Banaras (2022 film)

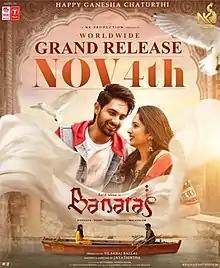
Theatrical release poster

Banaras is a 2022 Indian Kannada-language romance film written and directed by Jayatheertha and produced by Tilakraj Ballal. It stars Zaid Khan and Sonal Monteiro in the lead roles. The film's music composer is B. Ajaneesh Loknath and cinematographer is Advaitha Gurumurthy. The film was set to be released early 2021 but was postponed due to COVID-19 pandemic, It was released on November 4, 2022.